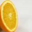
Label: orange